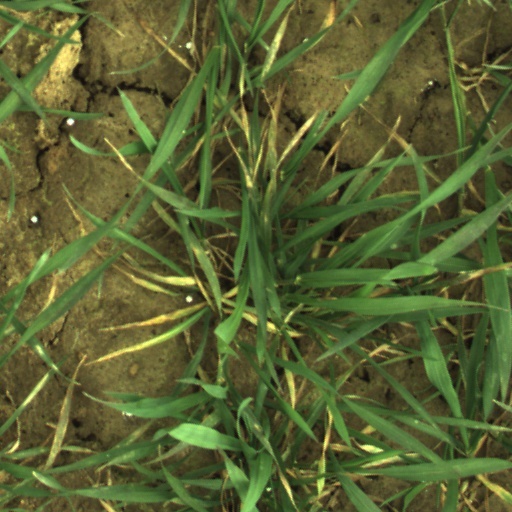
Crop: wheat